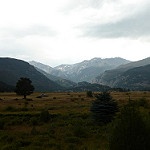
Label: mountain